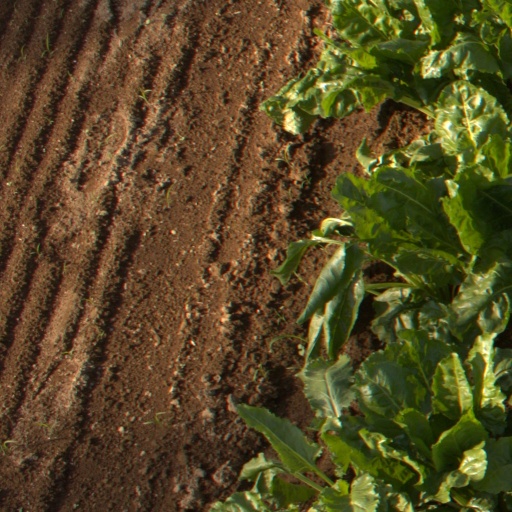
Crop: sugar beet